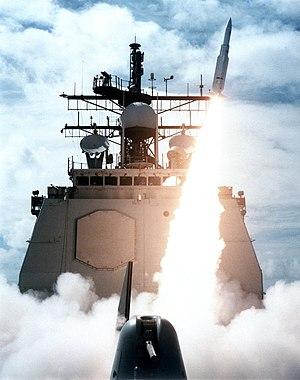
Le 3 juillet 1988, l'Airbus A300 du vol Iran Air 655 reliant Bandar Abbas à Dubaï, aux Émirats arabes unis, est abattu par erreur par des missiles tirés par le croiseur américain USS Vincennes, au-dessus du golfe Persique. L'accident fait 290 victimes, dont 66 enfants. Le signal radar de l'avion de ligne de la compagnie Iran Air a été confondu avec celui d'un avion de combat iranien F-14 ayant décollé de Bandar Abbas juste après lui, conduisant le commandant du croiseur à ordonner d'abattre la cible.